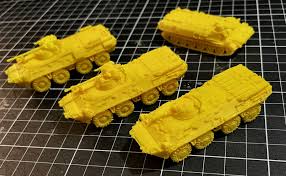
Label: BTR-80